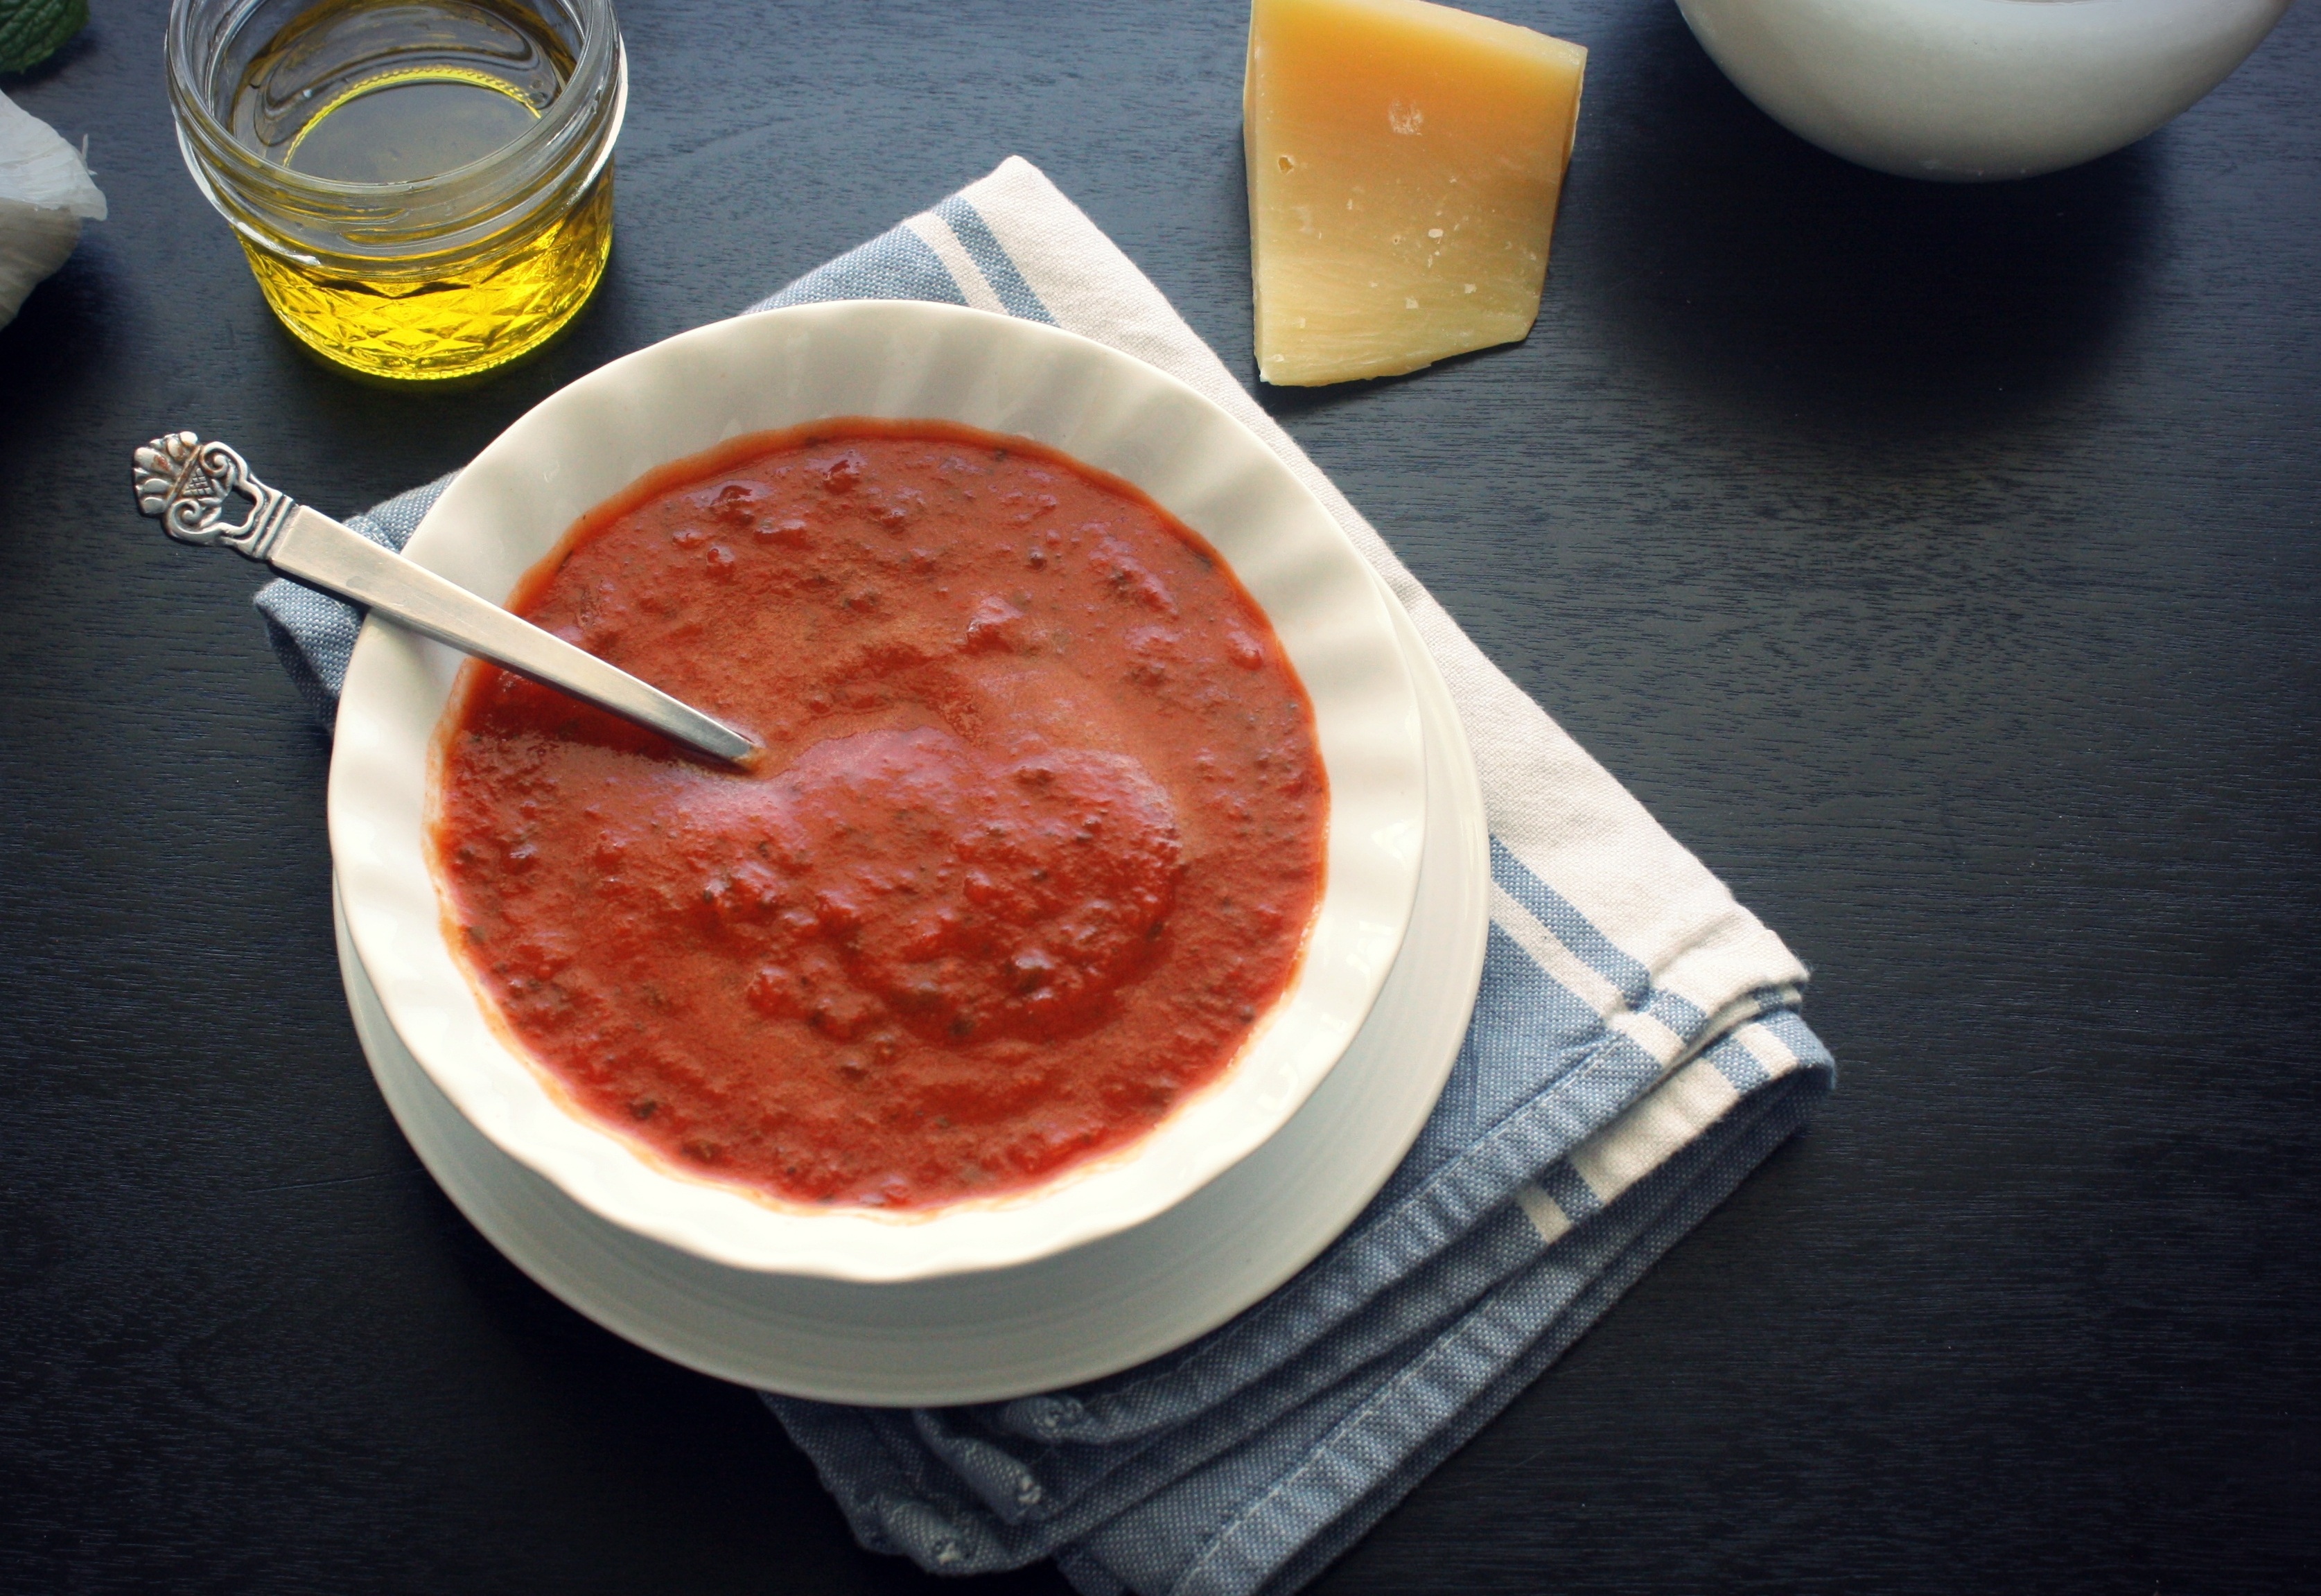
restaurant, dish, food, cooking, ingredient, garlic, produce, menu, fresh, kitchen, italy, breakfast, dessert, lunch, cuisine, sauce, cheese, freshness, tomato, butter, cooked, dinner, olive oil, italian, traditional, parmesan, healthy meal, prongs